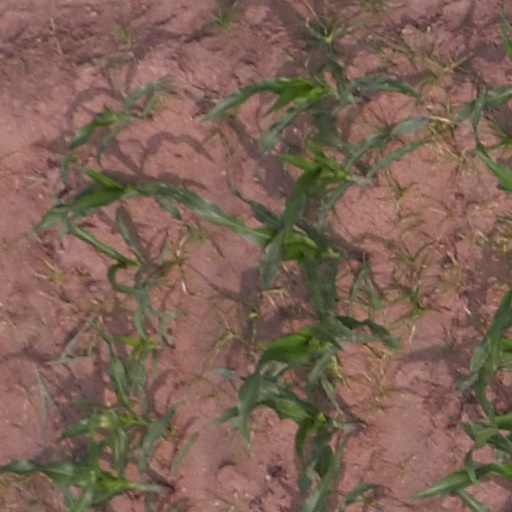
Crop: maize; corn